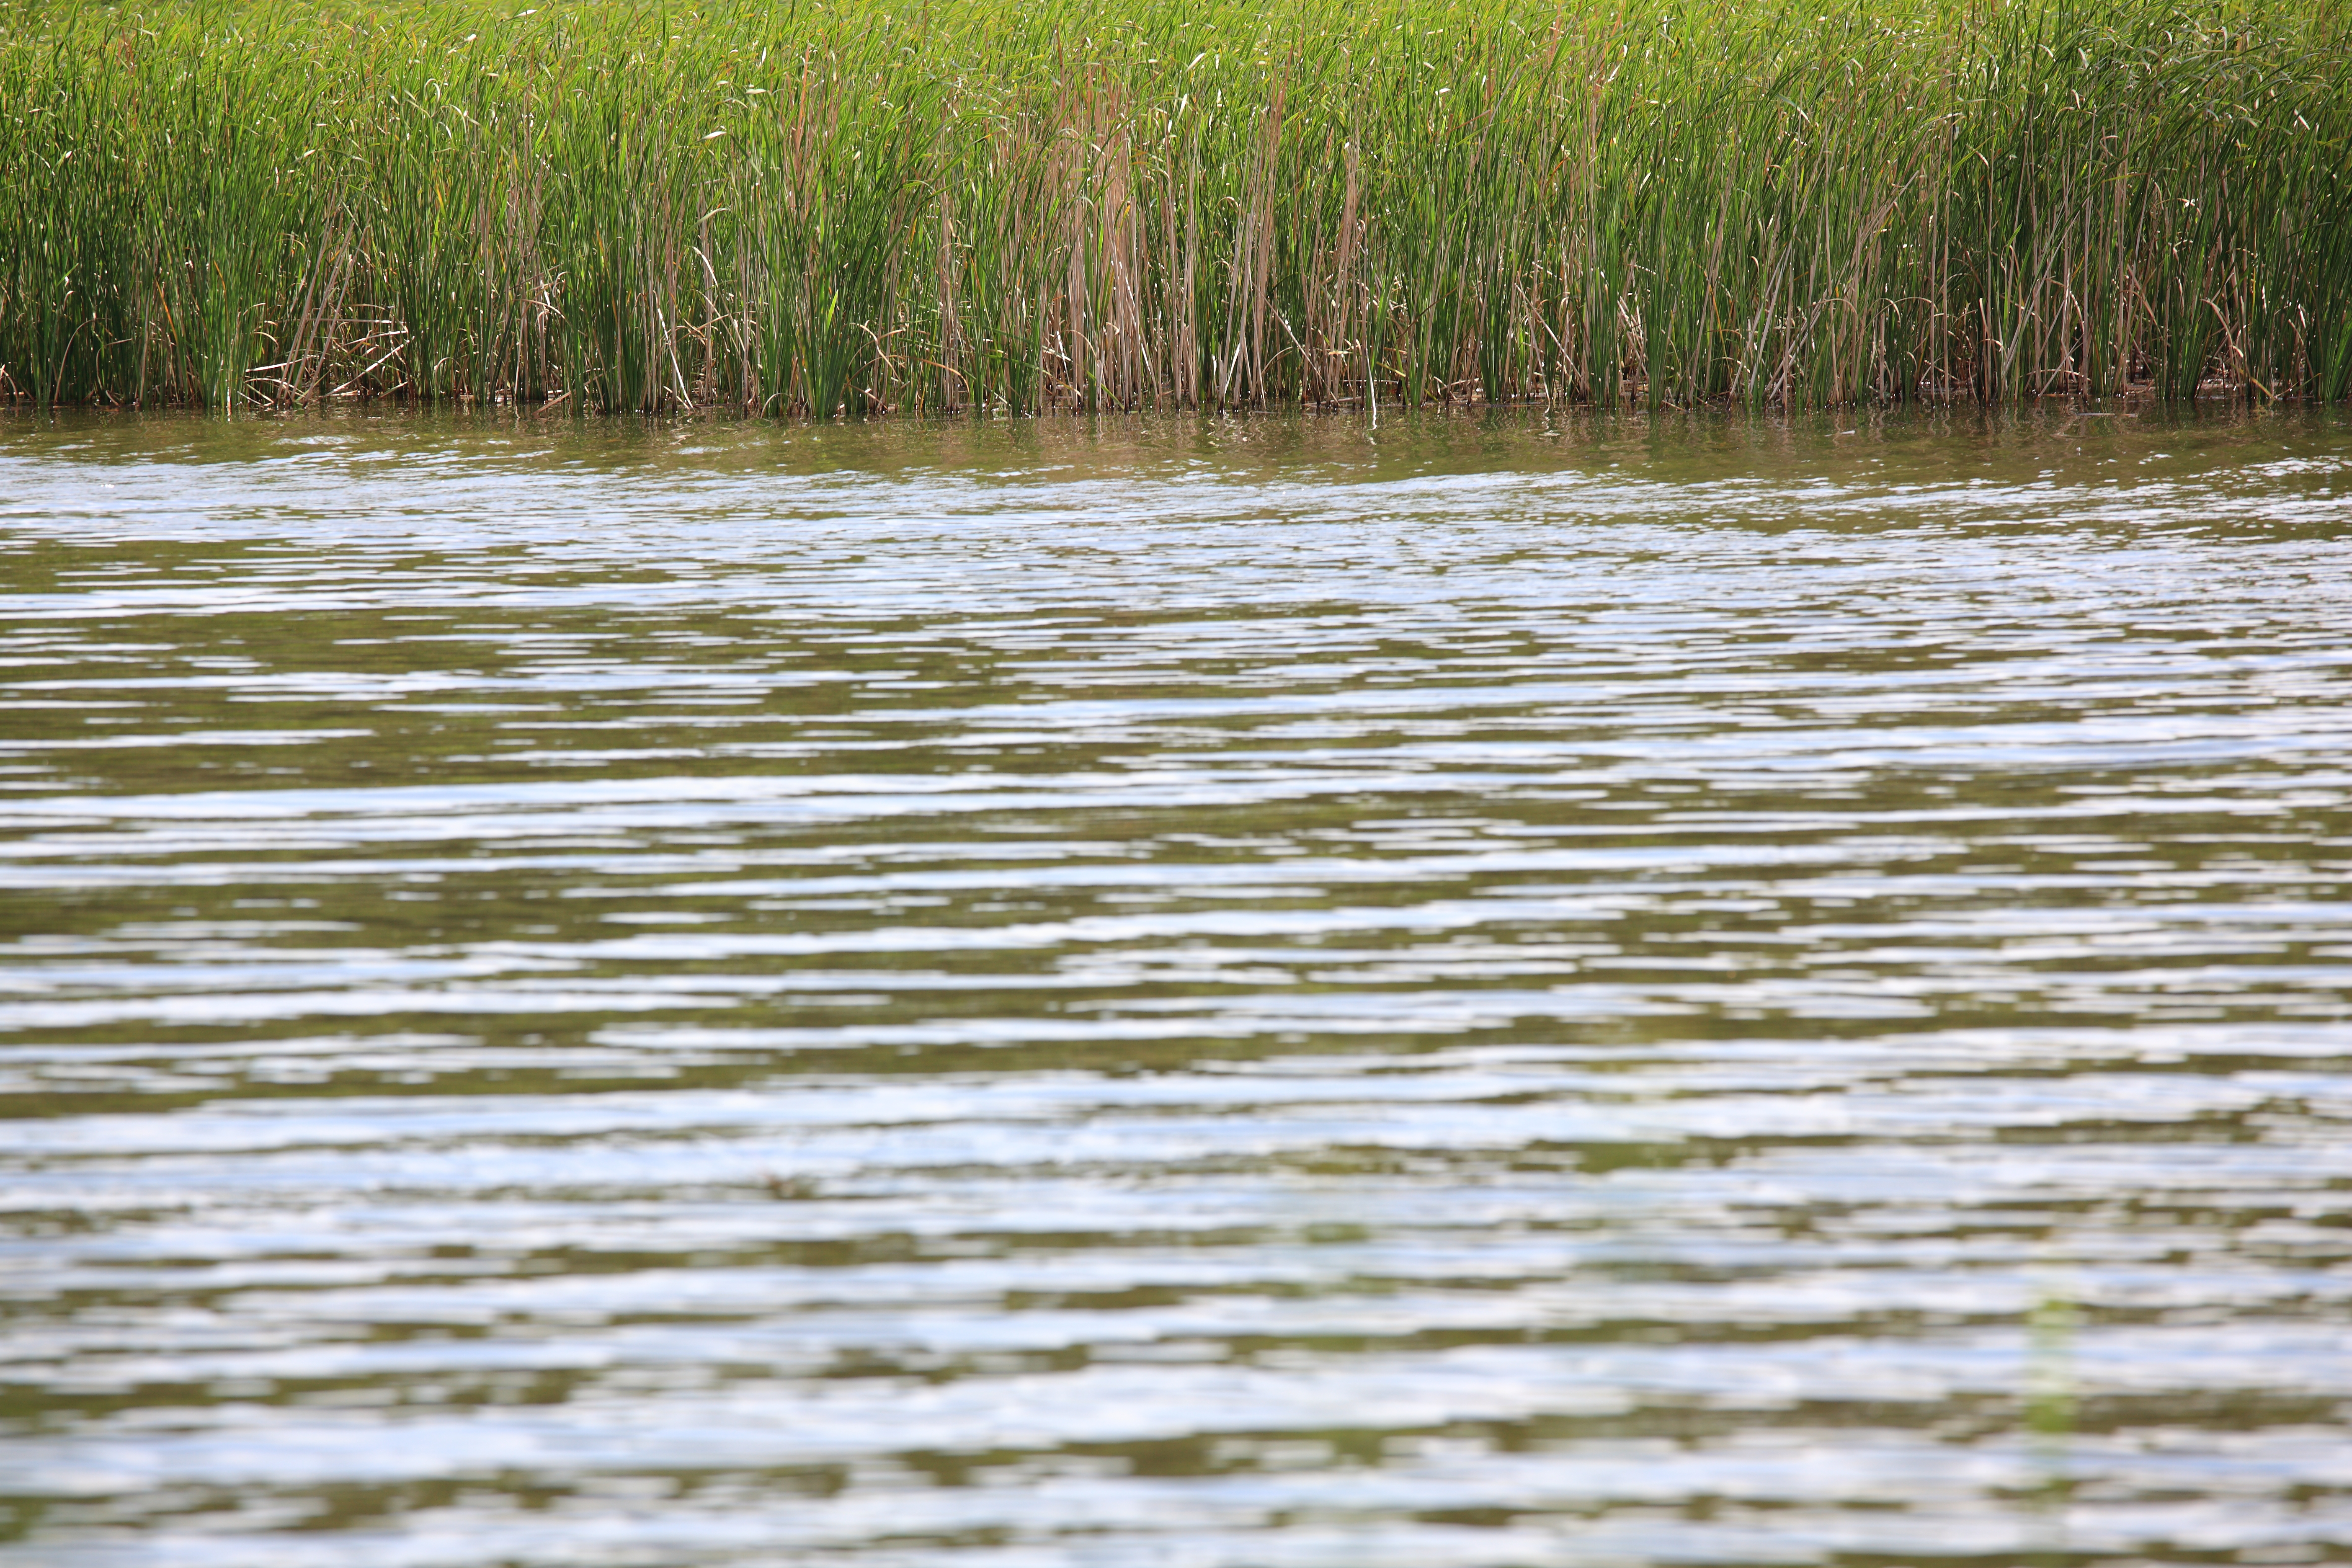
water, marsh, swamp, leaf, shore, river, pond, stream, green, high, waterway, wetland, 5d, hires, habitat, markii, hi, res, resolution, canon70200f4l, salt marsh, mudflat, natural environment